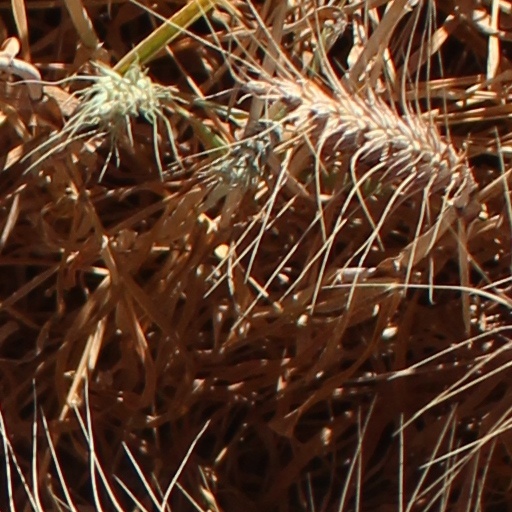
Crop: wheat